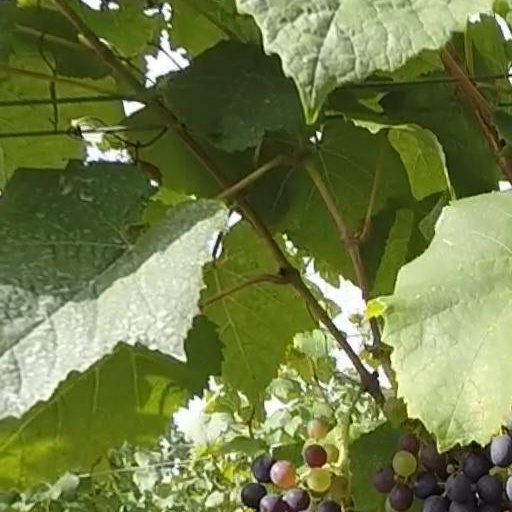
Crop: grape